Reading, Pennsylvania

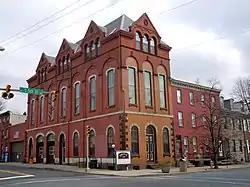
Reading Fire Museum

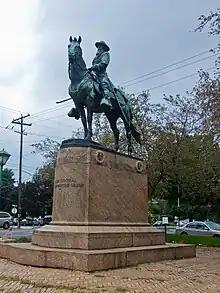
"David McMurtrie Gregg", a Henry Augustus Lukeman statue erected at 4th Street and Centre Avenue in 1922

Public transit in Reading and its surrounding communities has been provided since 1973 by the Berks Area Regional Transportation Authority (BARTA). BARTA operates a fleet of 50 buses (all hybrid electric buses) serving 20 routes, mostly originating at the BARTA Transportation Center in Downtown Reading. BARTA also provides paratransit service in addition to fixed route service. The former Reading Railroad Franklin Street Station was refurbished and reopened to bus service on September 9, 2013, with buses running the express route back and forth to Lebanon Transit. The route to Lebanon was discontinued after a short period, resulting in the refurbished station sitting vacant.